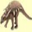
Label: dinosaur